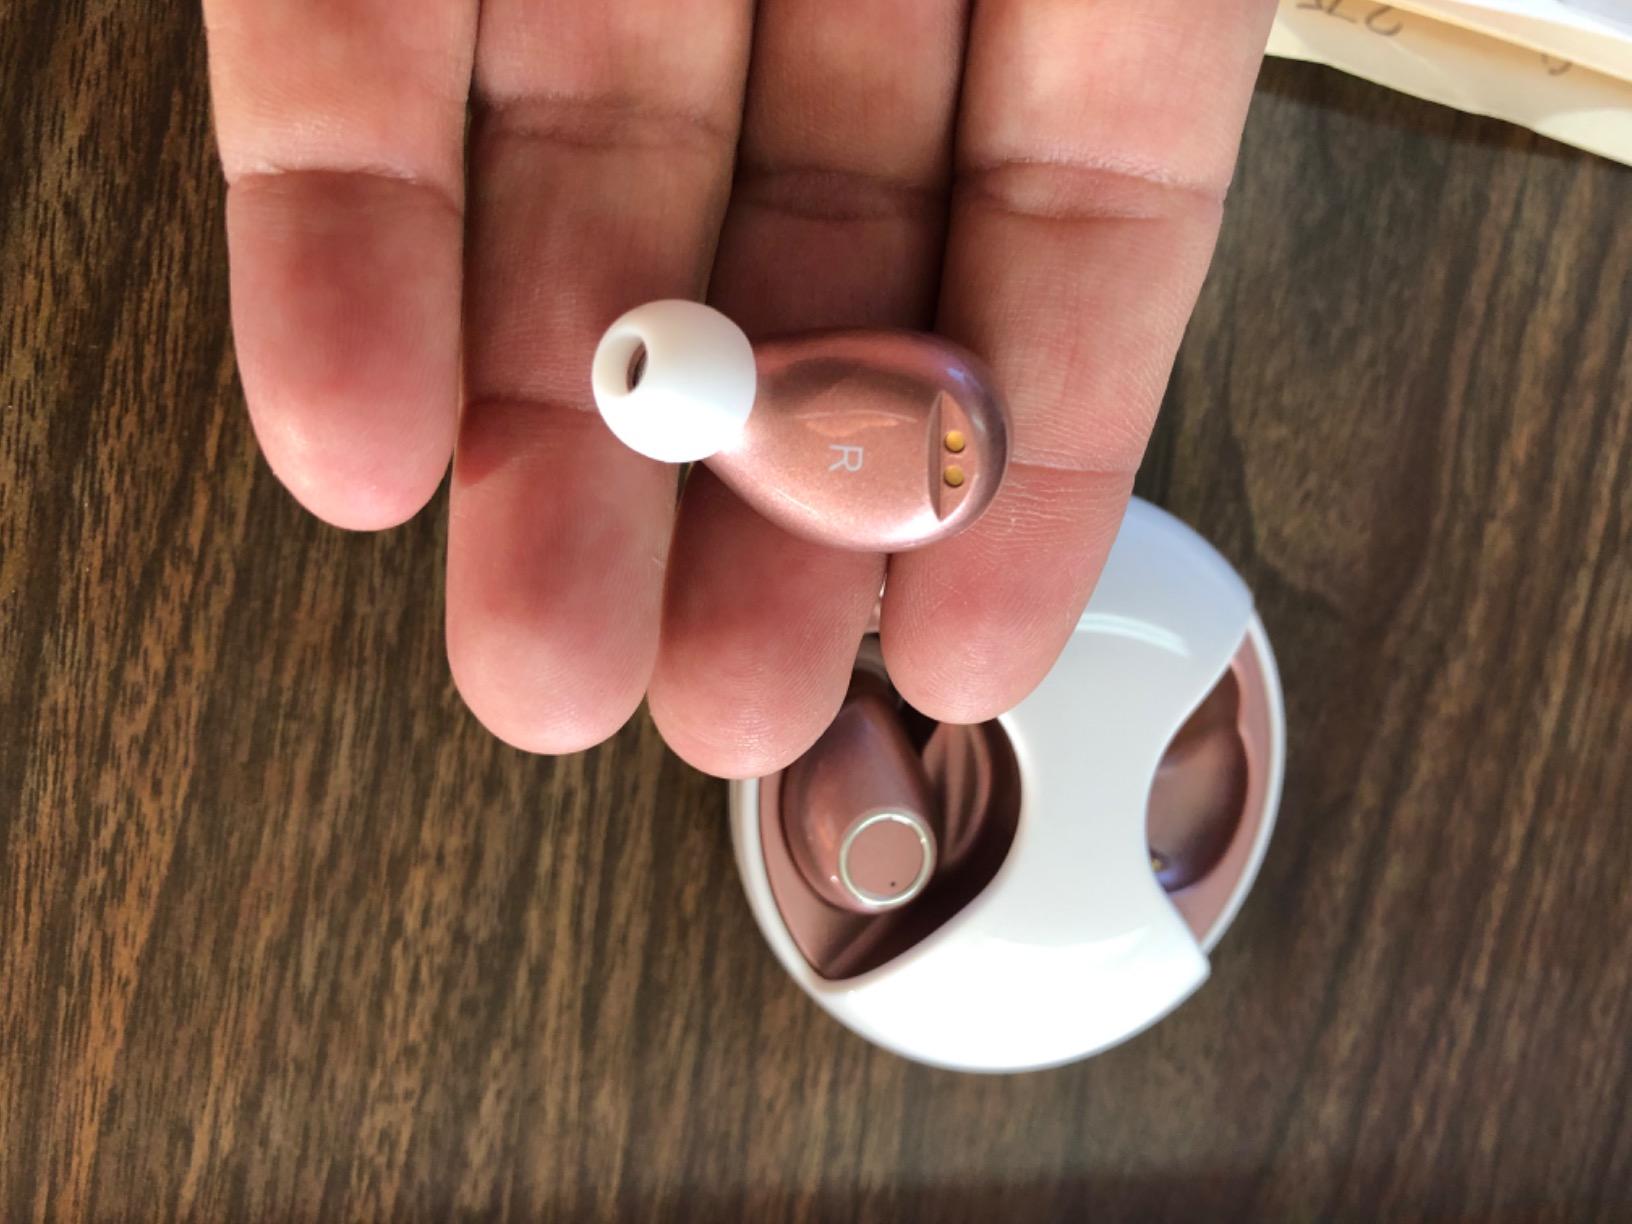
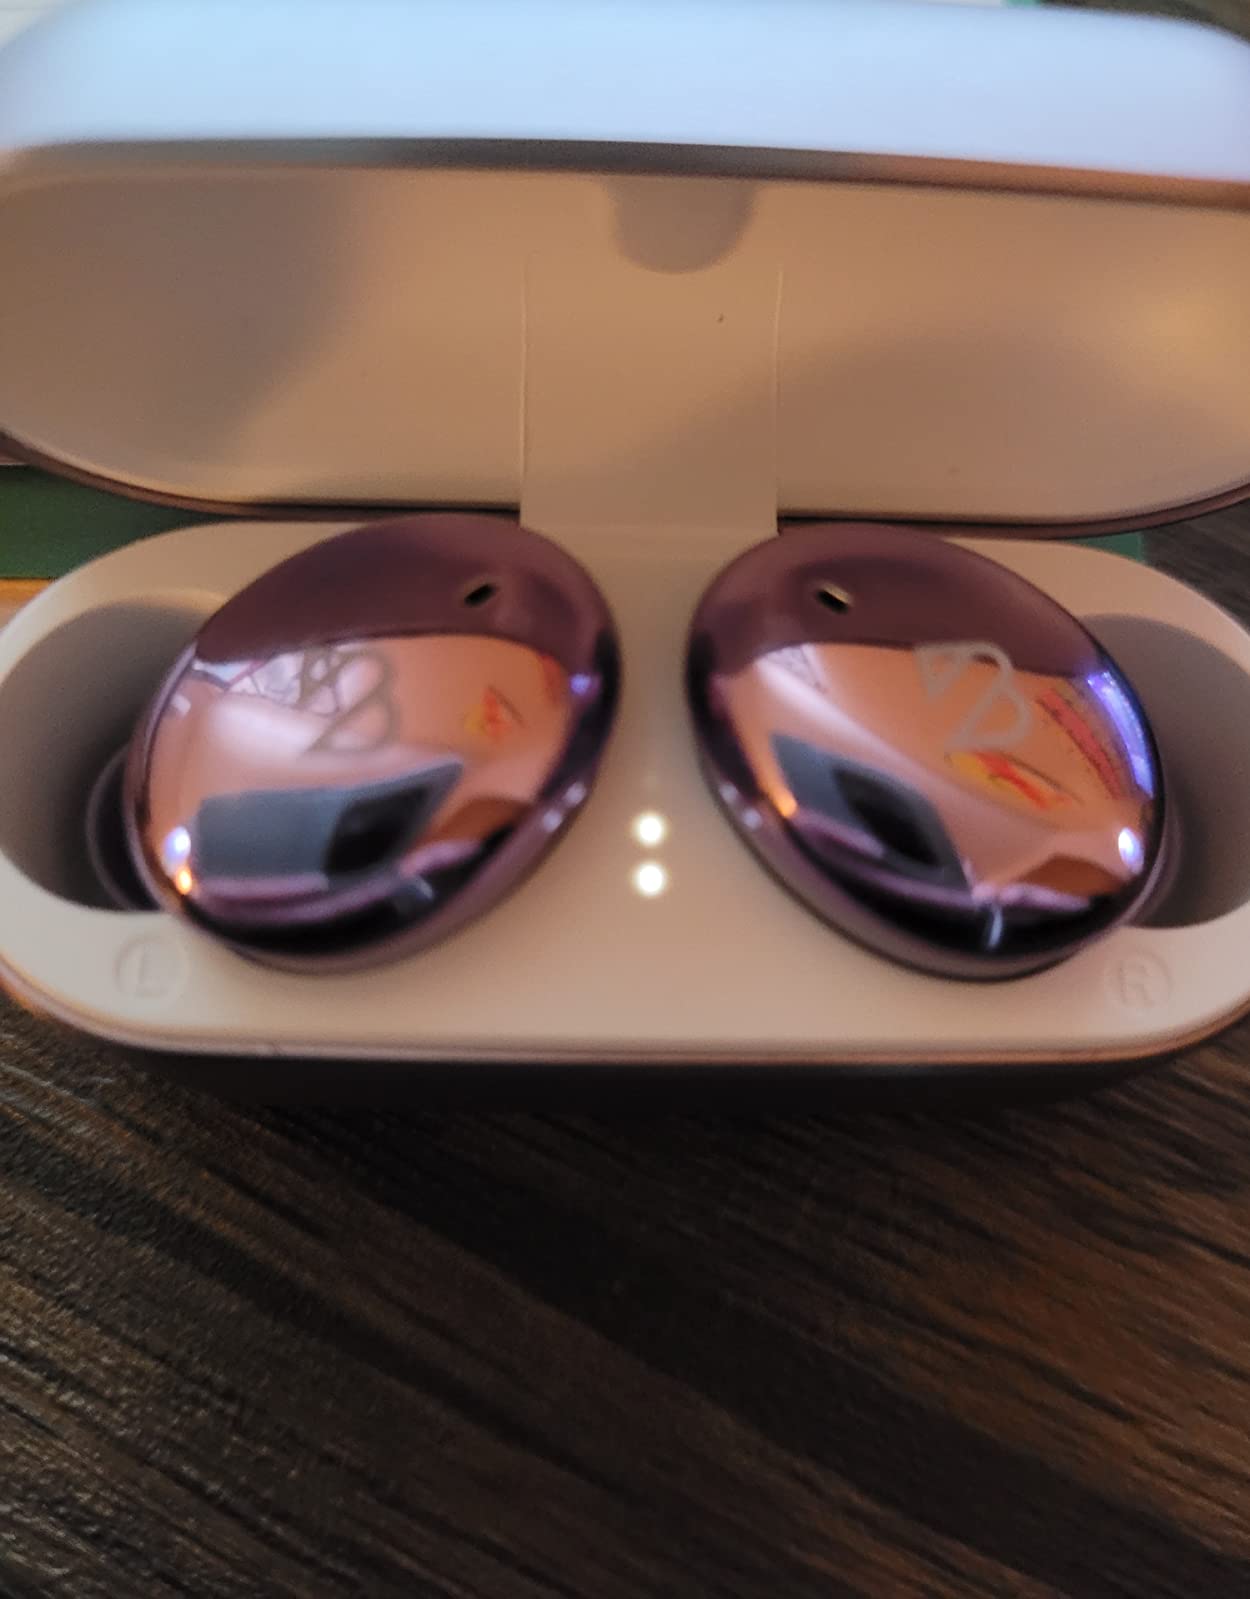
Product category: earbuds
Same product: no